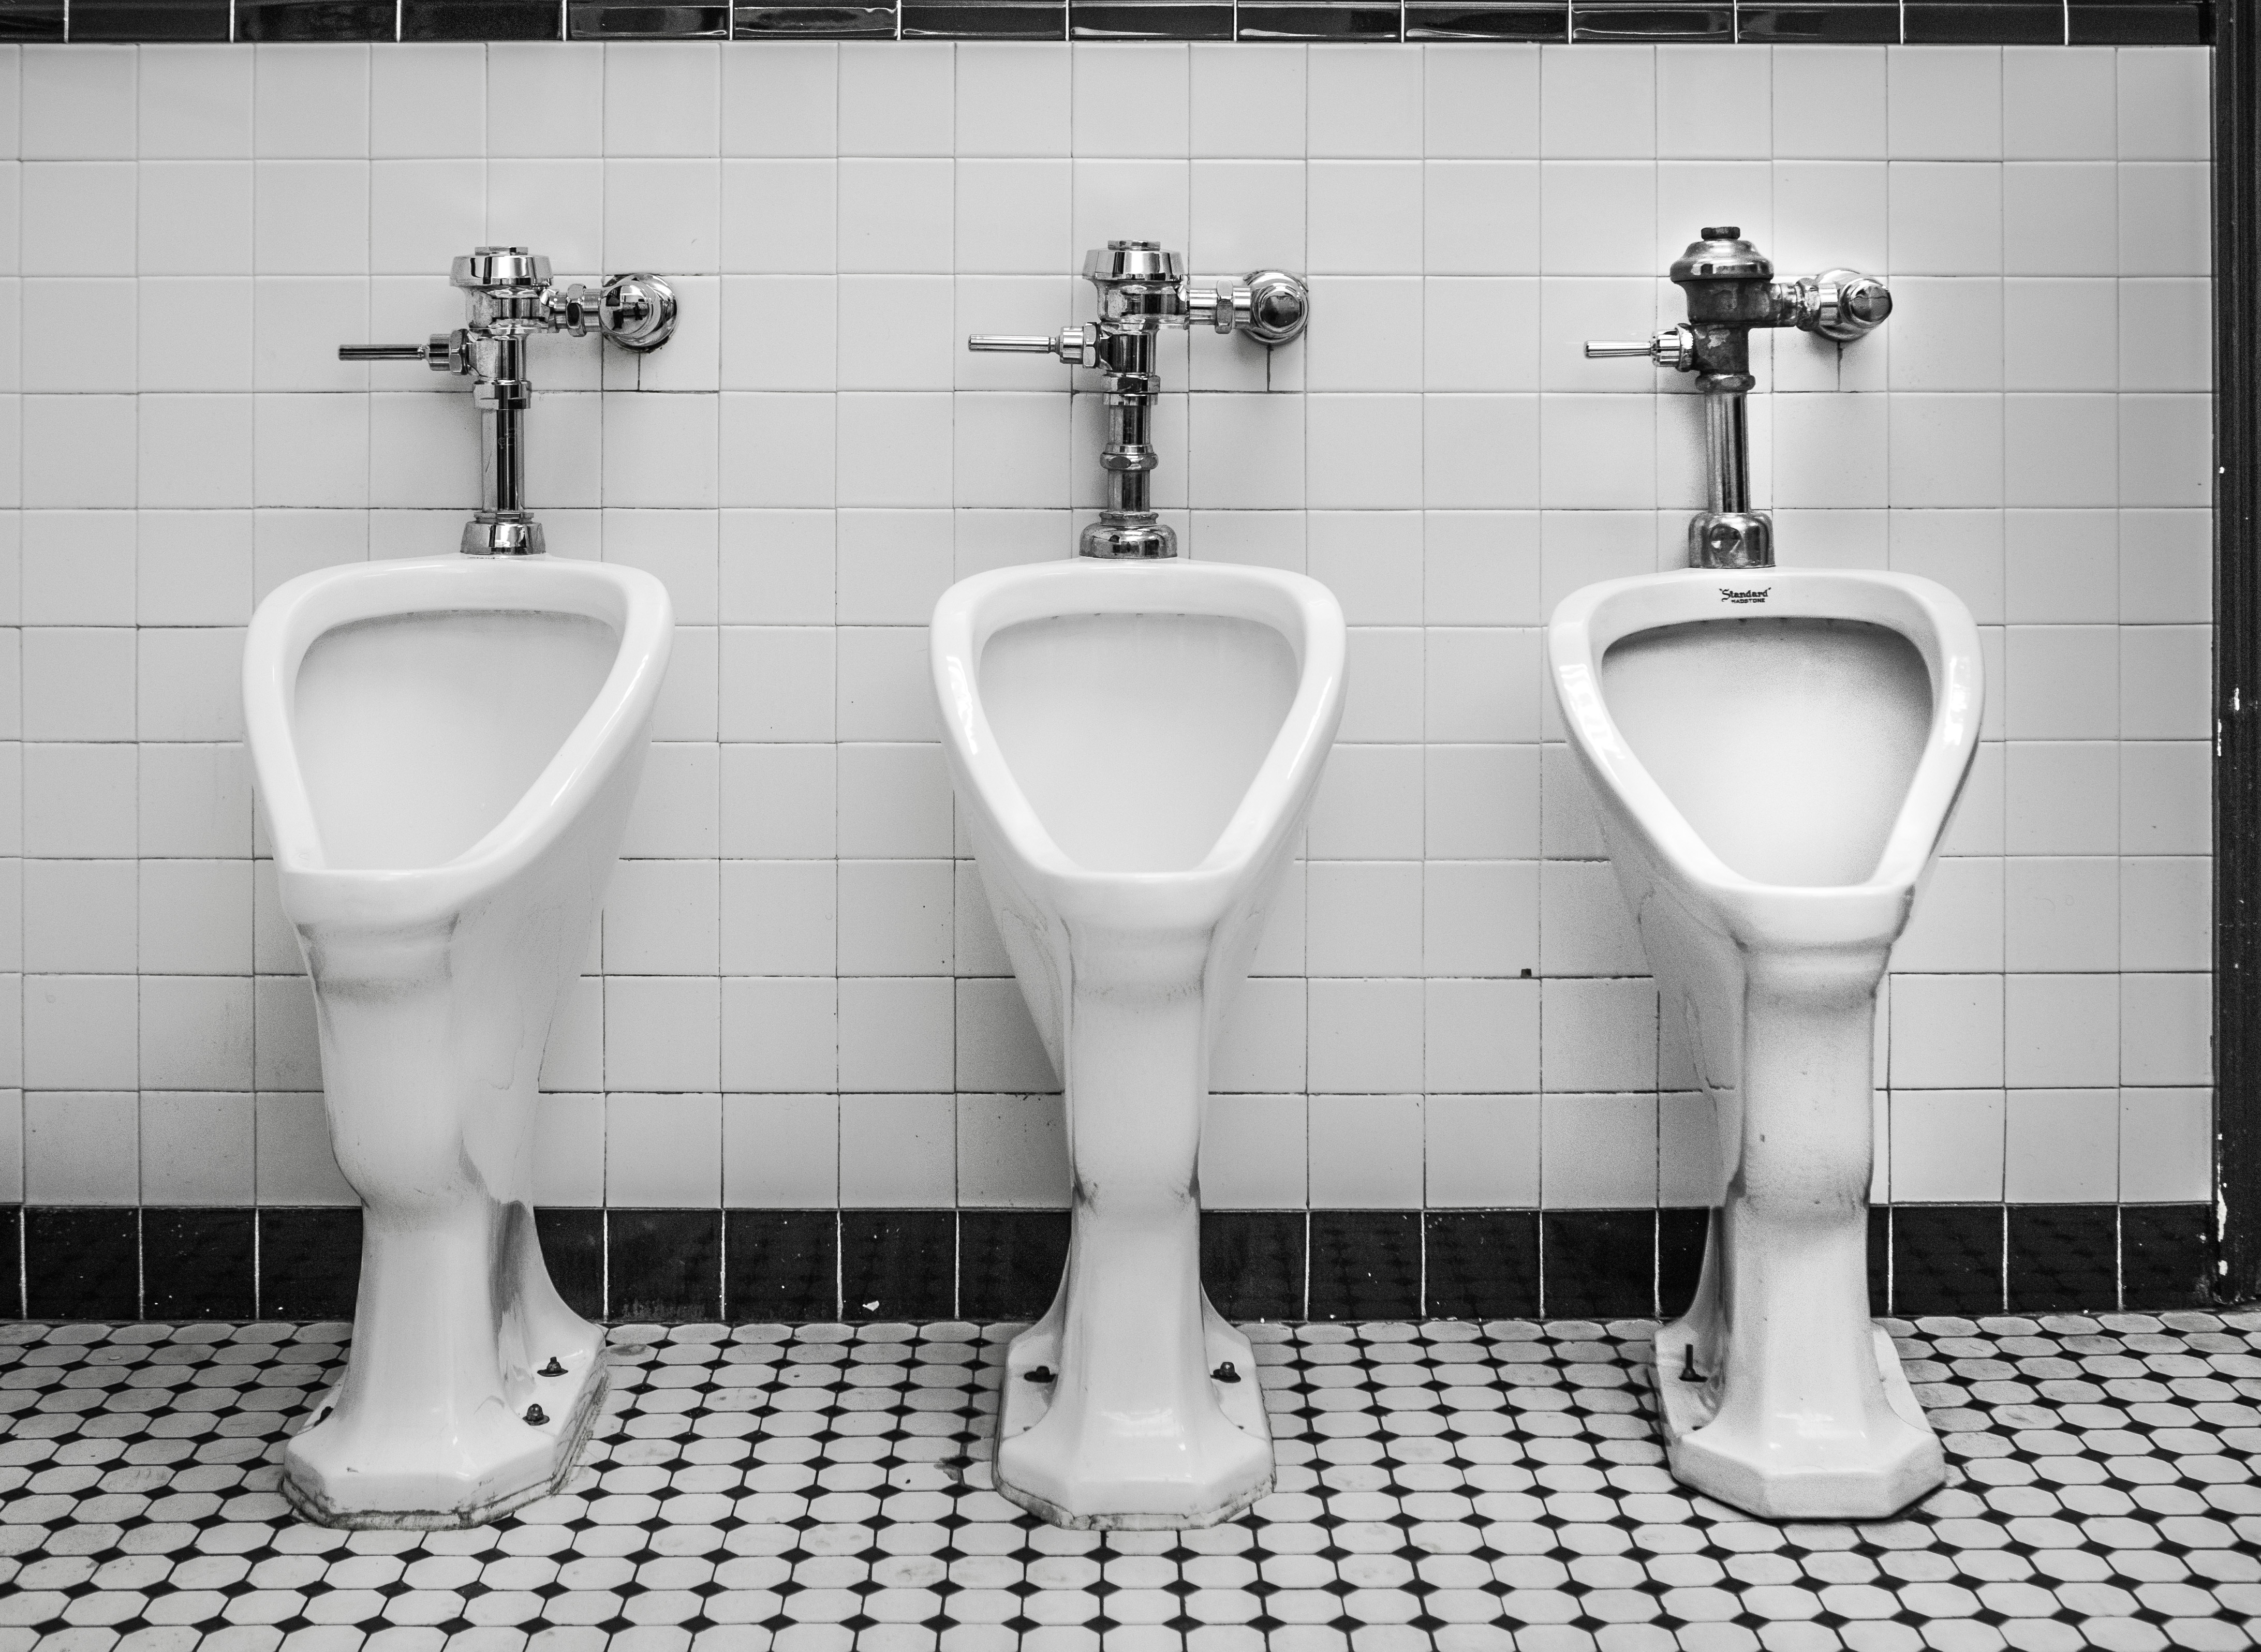
black and white, white, toilet, sink, monochrome, tap, urinal, monochrome photography, bidet, plumbing fixture